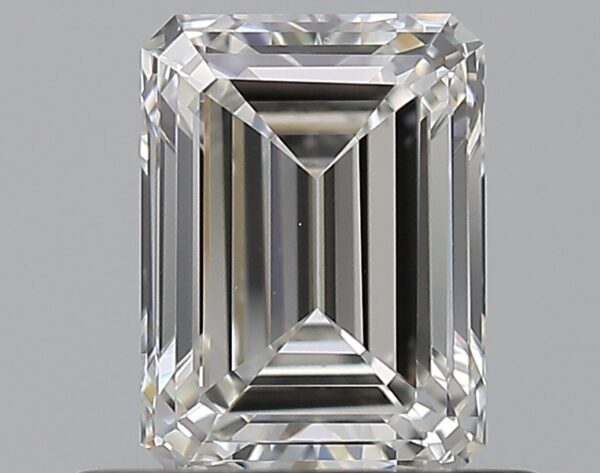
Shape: emerald
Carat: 0.7
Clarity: VS1
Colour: G
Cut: EX
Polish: VG
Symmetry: VG
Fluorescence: N
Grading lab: GIA
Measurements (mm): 5.81 x 4.29 x 2.87